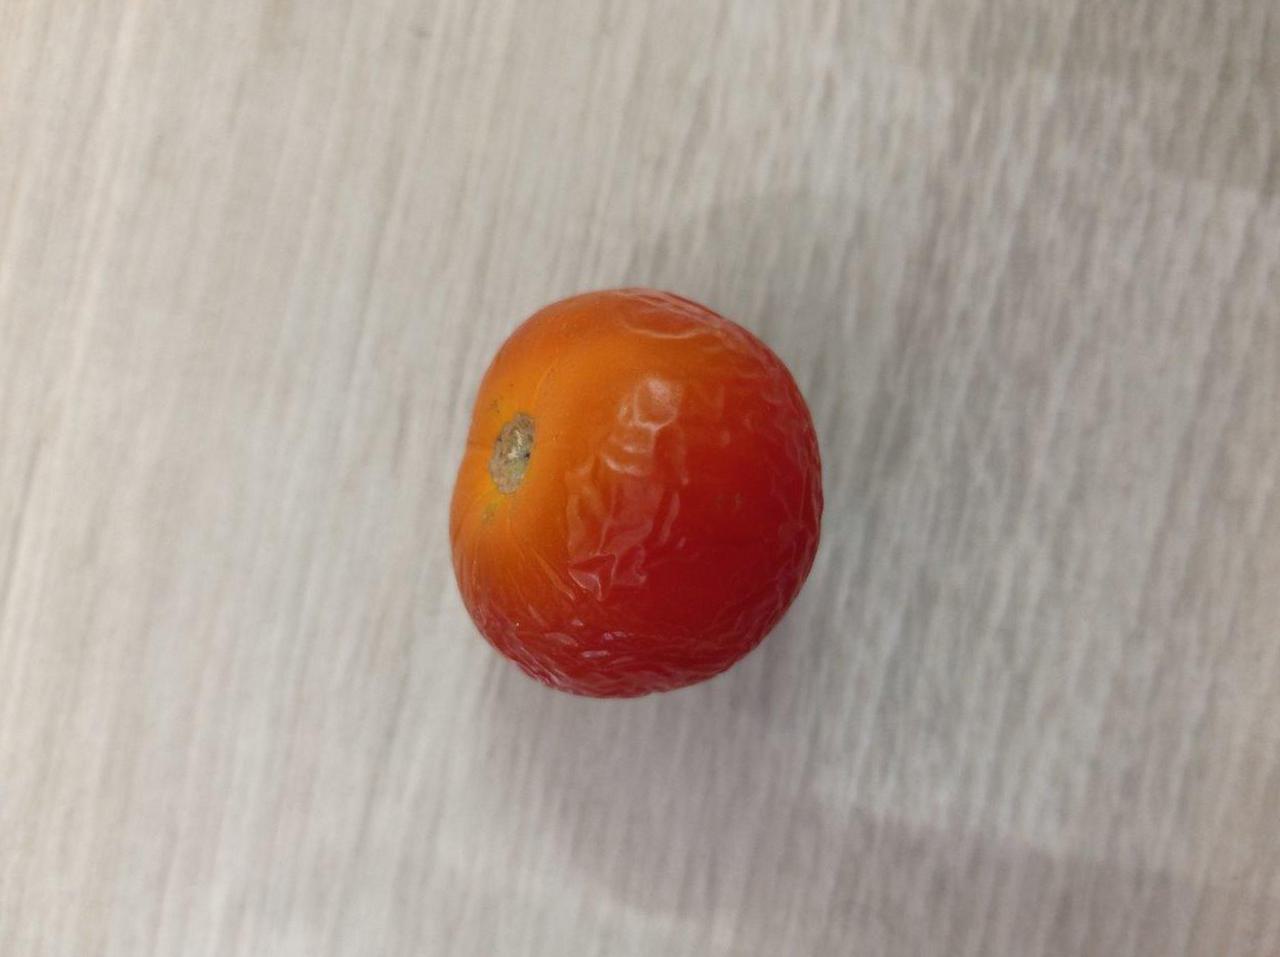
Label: Rotten